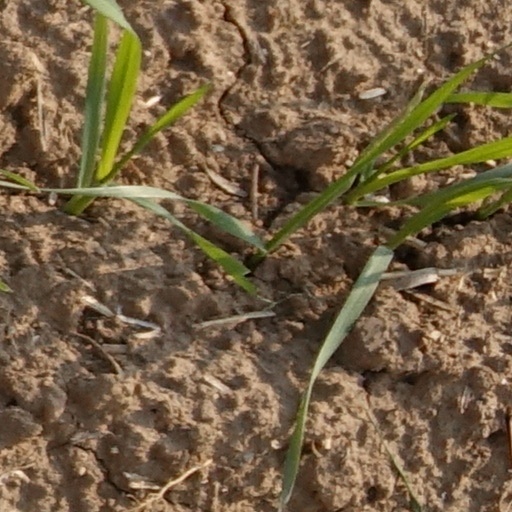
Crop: wheat